Ma'alot-Tarshiha

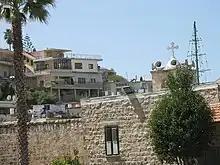
St. George Church, Tarshiha

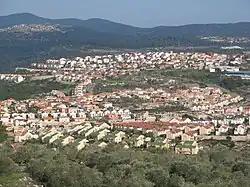
View of Ma'alot

In 2016, ethnic and religious makeup of the city was 79.2% Jewish and other non-Arabs, and 20.8% Arab (10% Muslim, 9.9% Christian, and 0.3% Druze). In 2016, there were 10,600 males and 10,500 females. The population of the city was diverse in age with 30.8% 19 years of age or younger, 14.2% between 20 and 29, 18.1% between 30 and 44, 18.2% from 45 to 59, 5.5% from 60 to 64, and 13.1% 65 years of age or older. The population growth rate in 2016 was −0.4%.